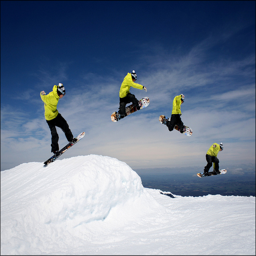
A photo showing a snowboarder taking a jump with four exposures
a composite timelapse shot of a snowboarder in the air
This shows a young man's jump as continuous sequence of actions.
A boarder does some stunts in the snow.
A picture of a snowboarder jumping right into the air.